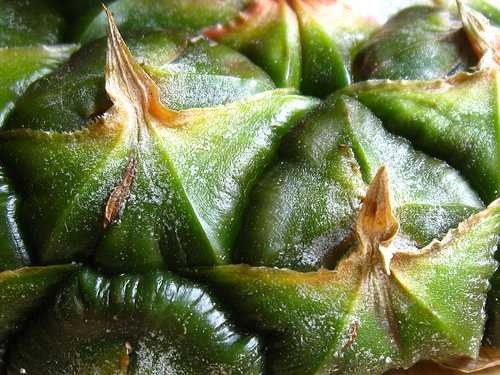
Label: Pineapple